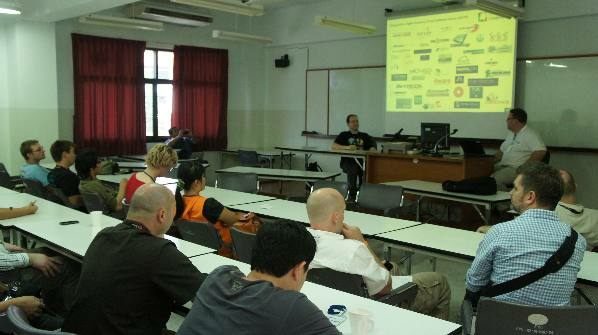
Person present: Yes